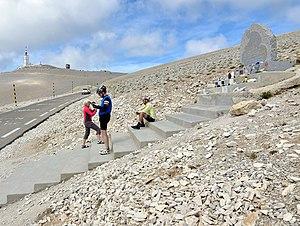
Mont Ventoux